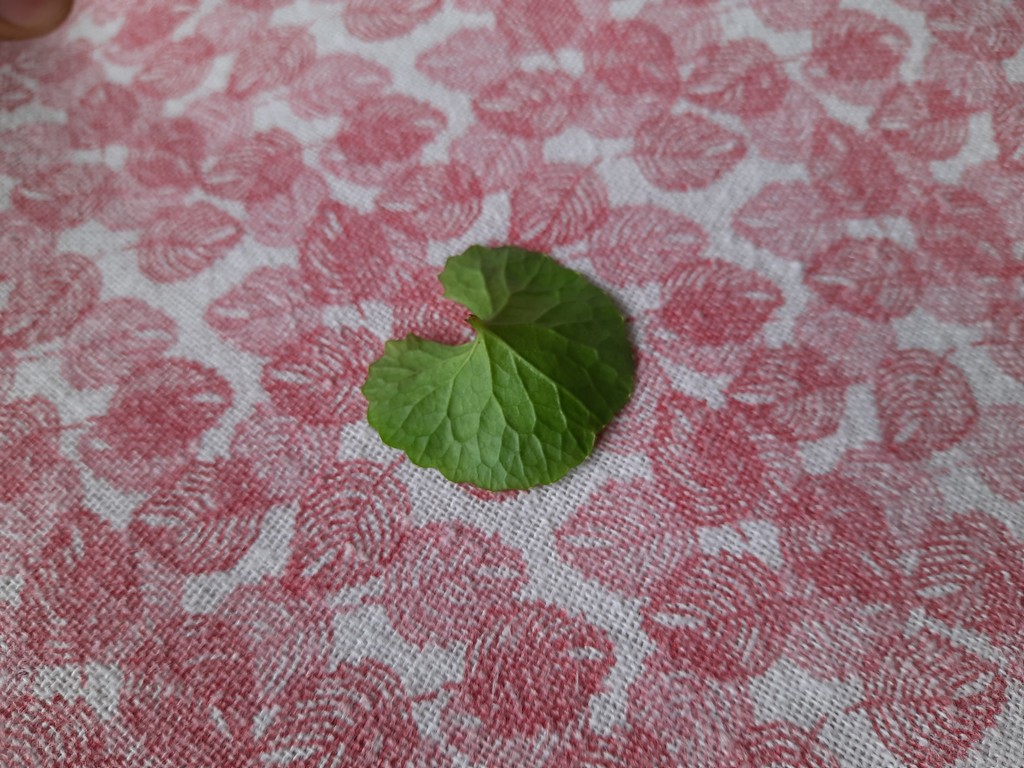
Label: Healthy